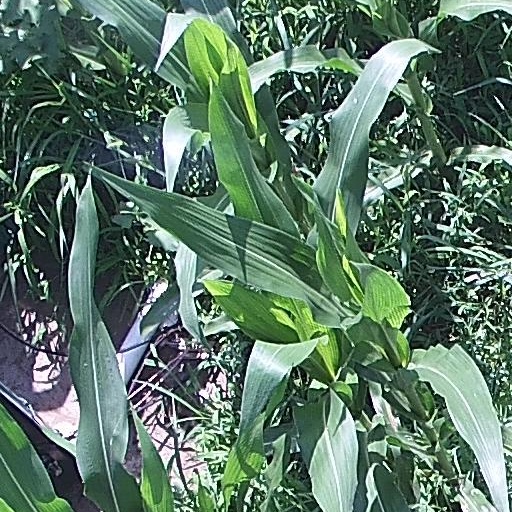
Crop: maize; corn